Leek

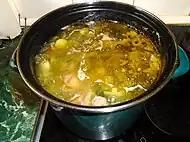
Leek soup cooking in Croatia

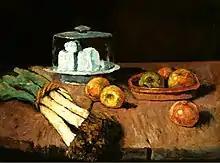
"Still life with leeks" by Carl Schuch (National Museum, Warsaw)

Leeks are an ingredient of cock-a-leekie soup, leek and potato soup, and "vichyssoise", as well as plain leek soup.